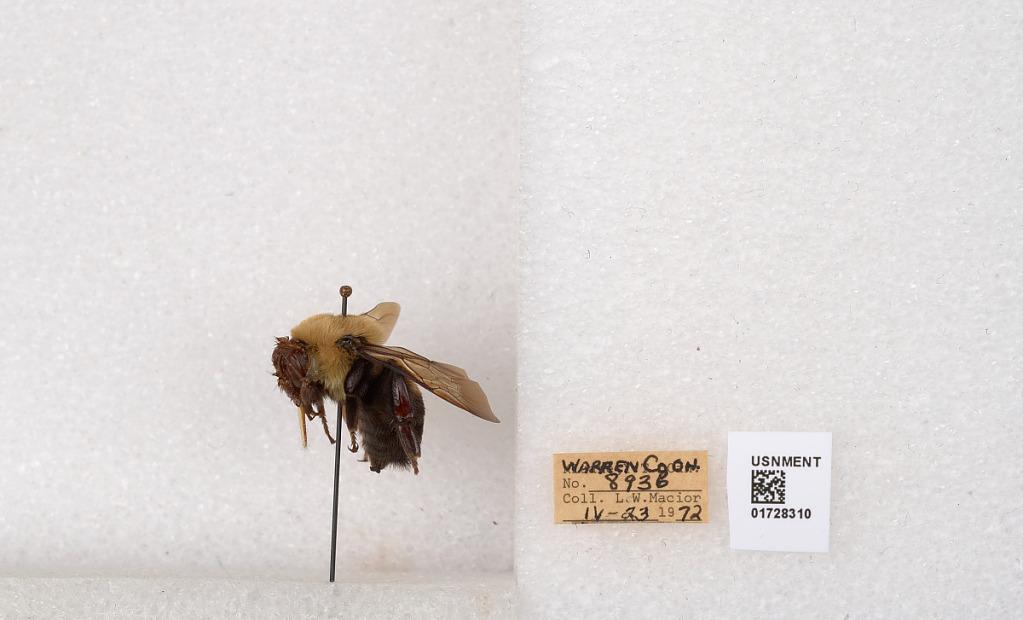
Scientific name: Bombus (Separatobombus) griseocollis (De Geer)
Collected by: L. Macior
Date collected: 1972-4-23
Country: United States
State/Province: Ohio
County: Warren
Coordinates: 39.4276, -84.1668